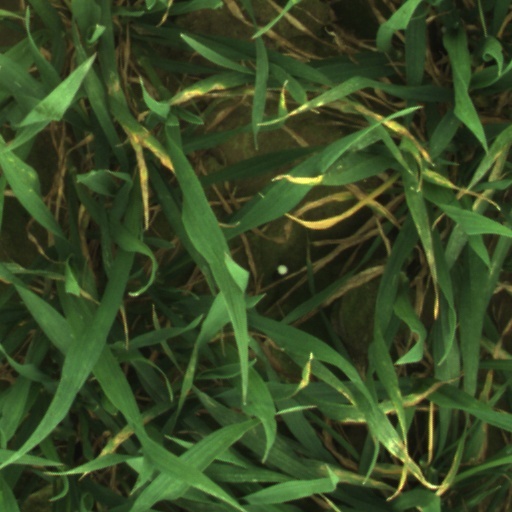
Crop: wheat